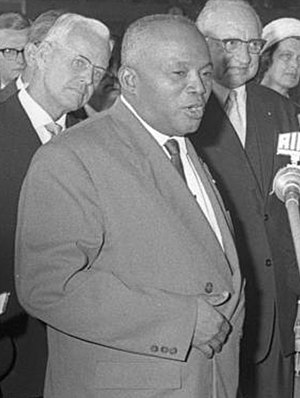
Philibert Tsiranana
Philibert Tsiranana
Philibert Tsiranana var Madagaskars første præsident.